Etta Jones

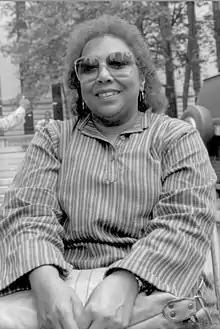
Jones in Bryant Park, New York City, 1984

Jones was born in Aiken, South Carolina, where her parents named her after another Etta Jones, a member of the Dandridge Sisters. She was raised in Harlem, New York, where she began performing as a teenager. After she impressed Buddy Johnson at an amateur night at the Apollo Theater in Harlem, he invited her to join his band as a vocalist while his sister, Ella Johnson, was on maternity leave. Still in her teens, she joined the band for a tour although she was not featured on record. Her first recordings—"Salty Papa Blues", "Evil Gal Blues", "Blow Top Blues", and "Long, Long Journey"—were produced by Leonard Feather in 1944, placing her in the company of clarinetist Barney Bigard and tenor saxophonist Georgie Auld.